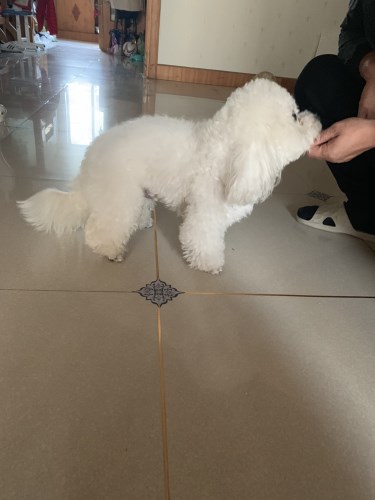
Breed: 3083-n000117-Bichon_Frise